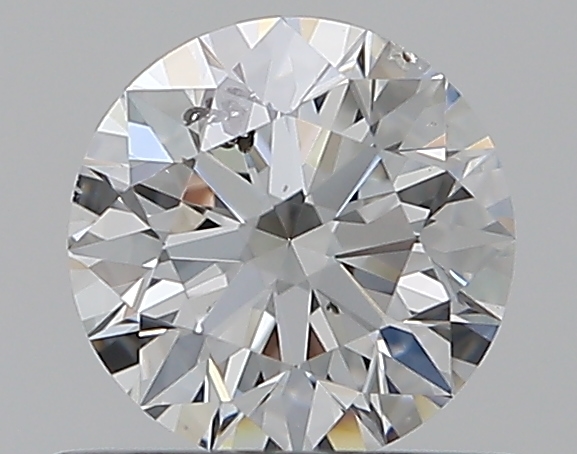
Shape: round
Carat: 0.5
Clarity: SI2
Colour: F
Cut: EX
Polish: EX
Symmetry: EX
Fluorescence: N
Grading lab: GIA
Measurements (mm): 5.05 x 5.08 x 3.16